Clavier-Übung III

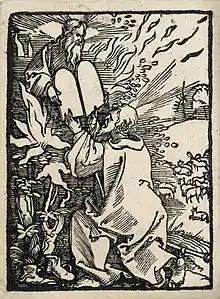
Sebald Beham, 1527: woodcut in Luther's prayer book of Moses receiving the Ten Commandments

The lively gigue-like fughetta has several similarities to the larger chorale prelude: it is in the mixolydian mode of G; it starts with a pedal point of repeated Gs; the number ten occurs as the number of entries of the subject (four of them inverted); and the piece ends on a plagal cadence. The motifs in the second half of the second bar and the countersubject are extensively developed. The liveliness of the fughetta has been taken to reflect Luther's exhortation in the Small Catechism to do "cheerfully what He has commanded." Equally well, Psalm 119 speaks of "delighting ... in His statutes" and rejoicing in the Law.